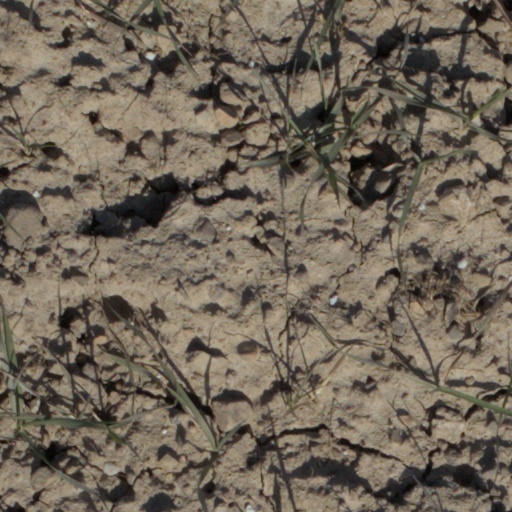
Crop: wheat